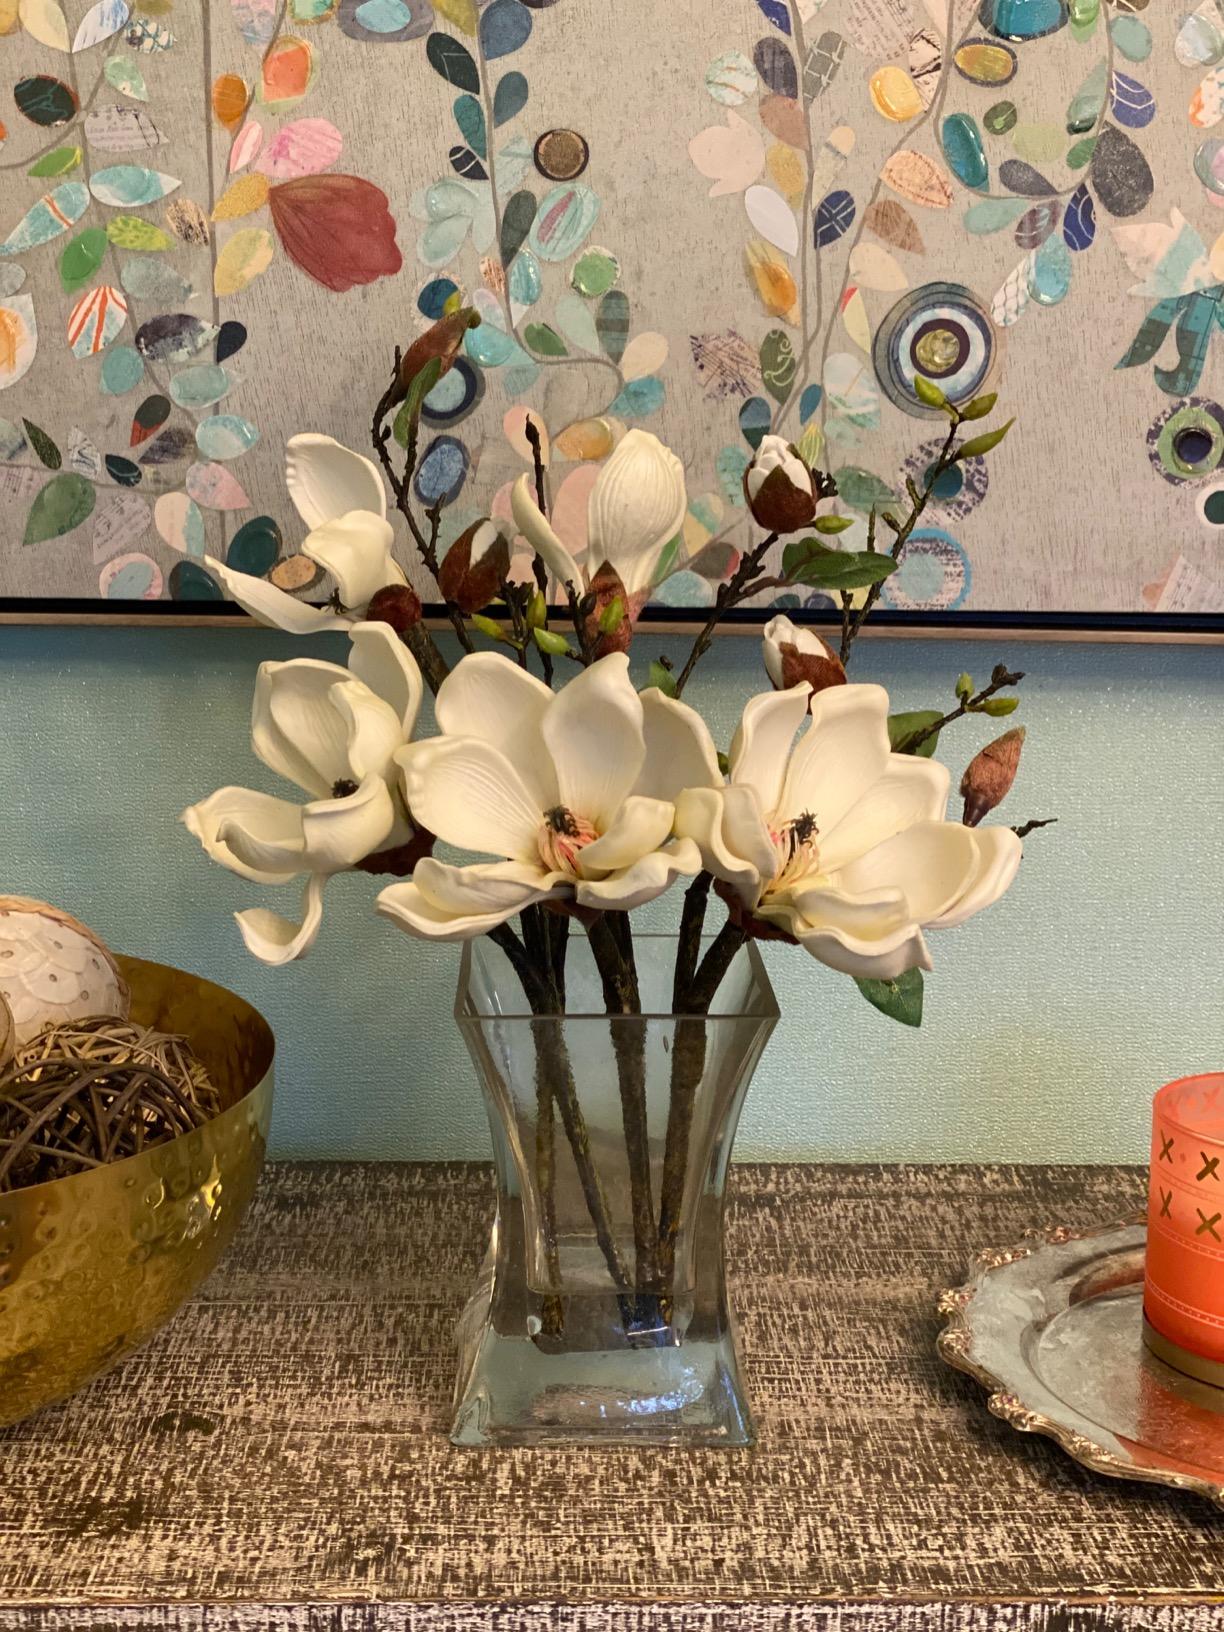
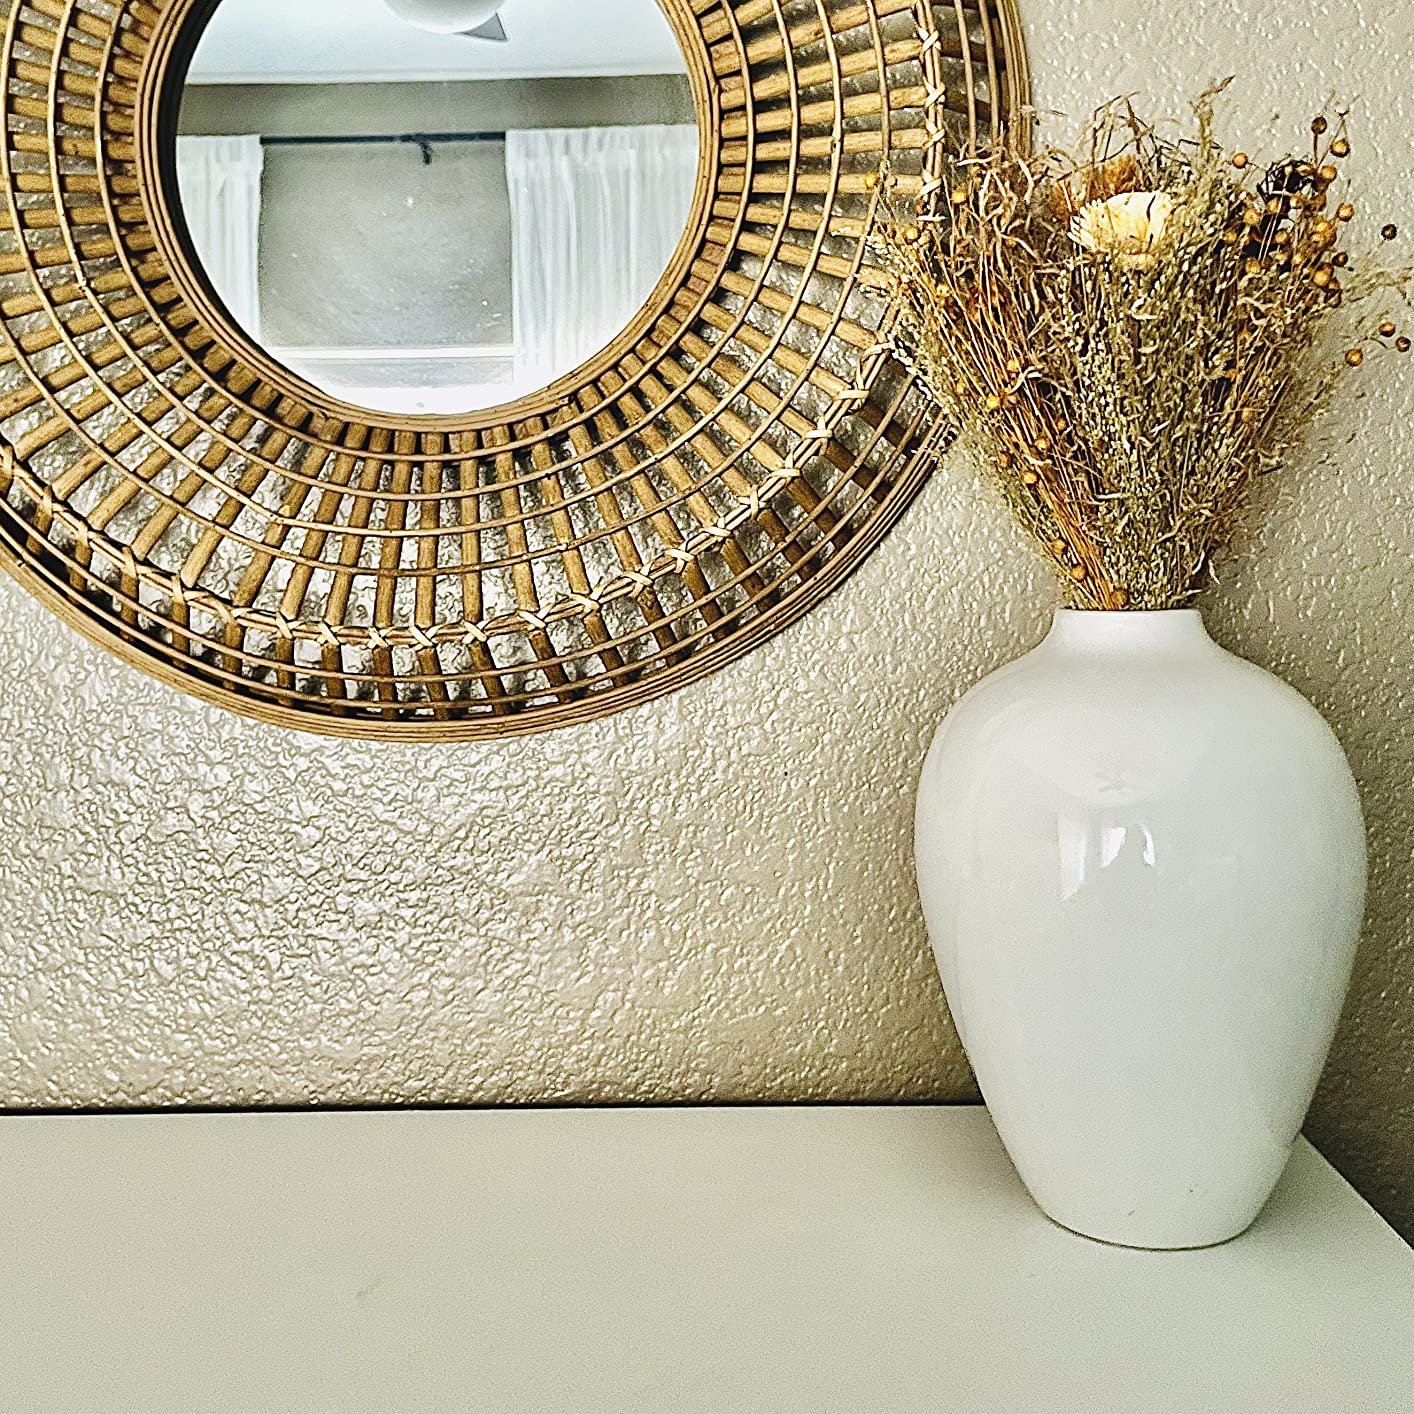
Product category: vase
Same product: no